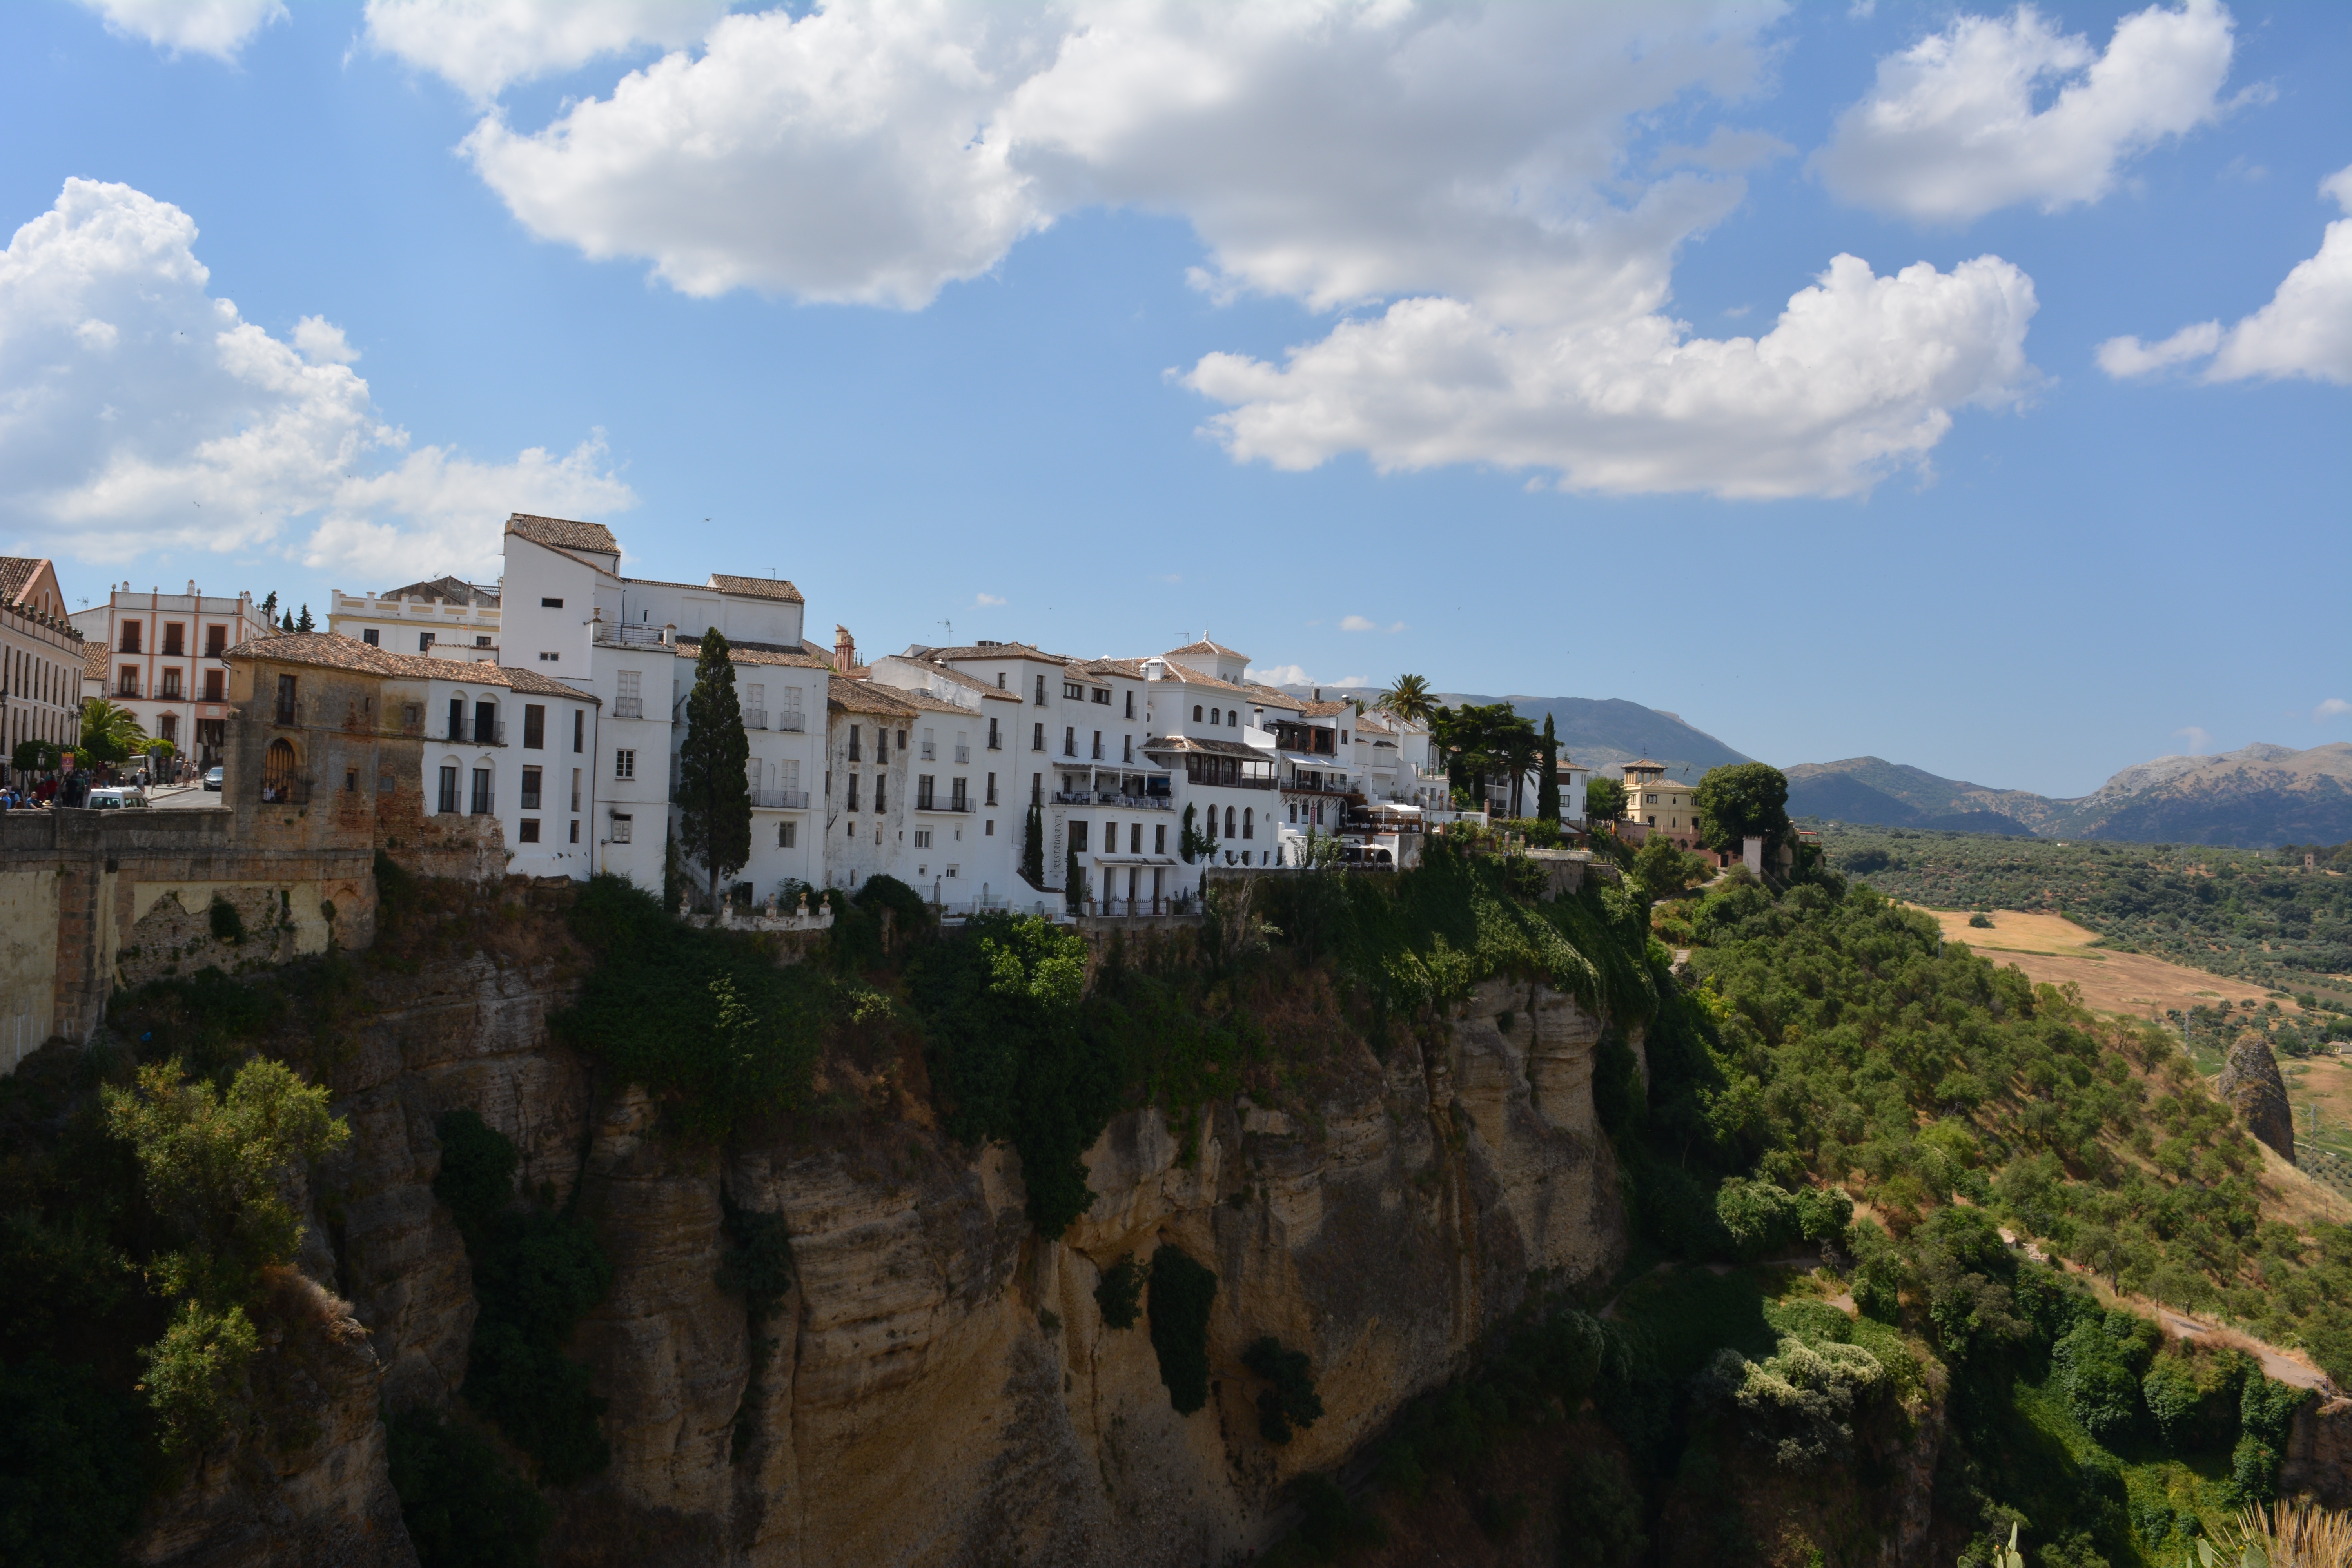
sea, coast, town, vacation, cliff, landmark, gorge, tourism, terrain, spain, mountains, ruins, andalusia, ronda, sierra nevada, ancient history, rock town, tourist magnet, hill city, rocky plateau, geographical feature